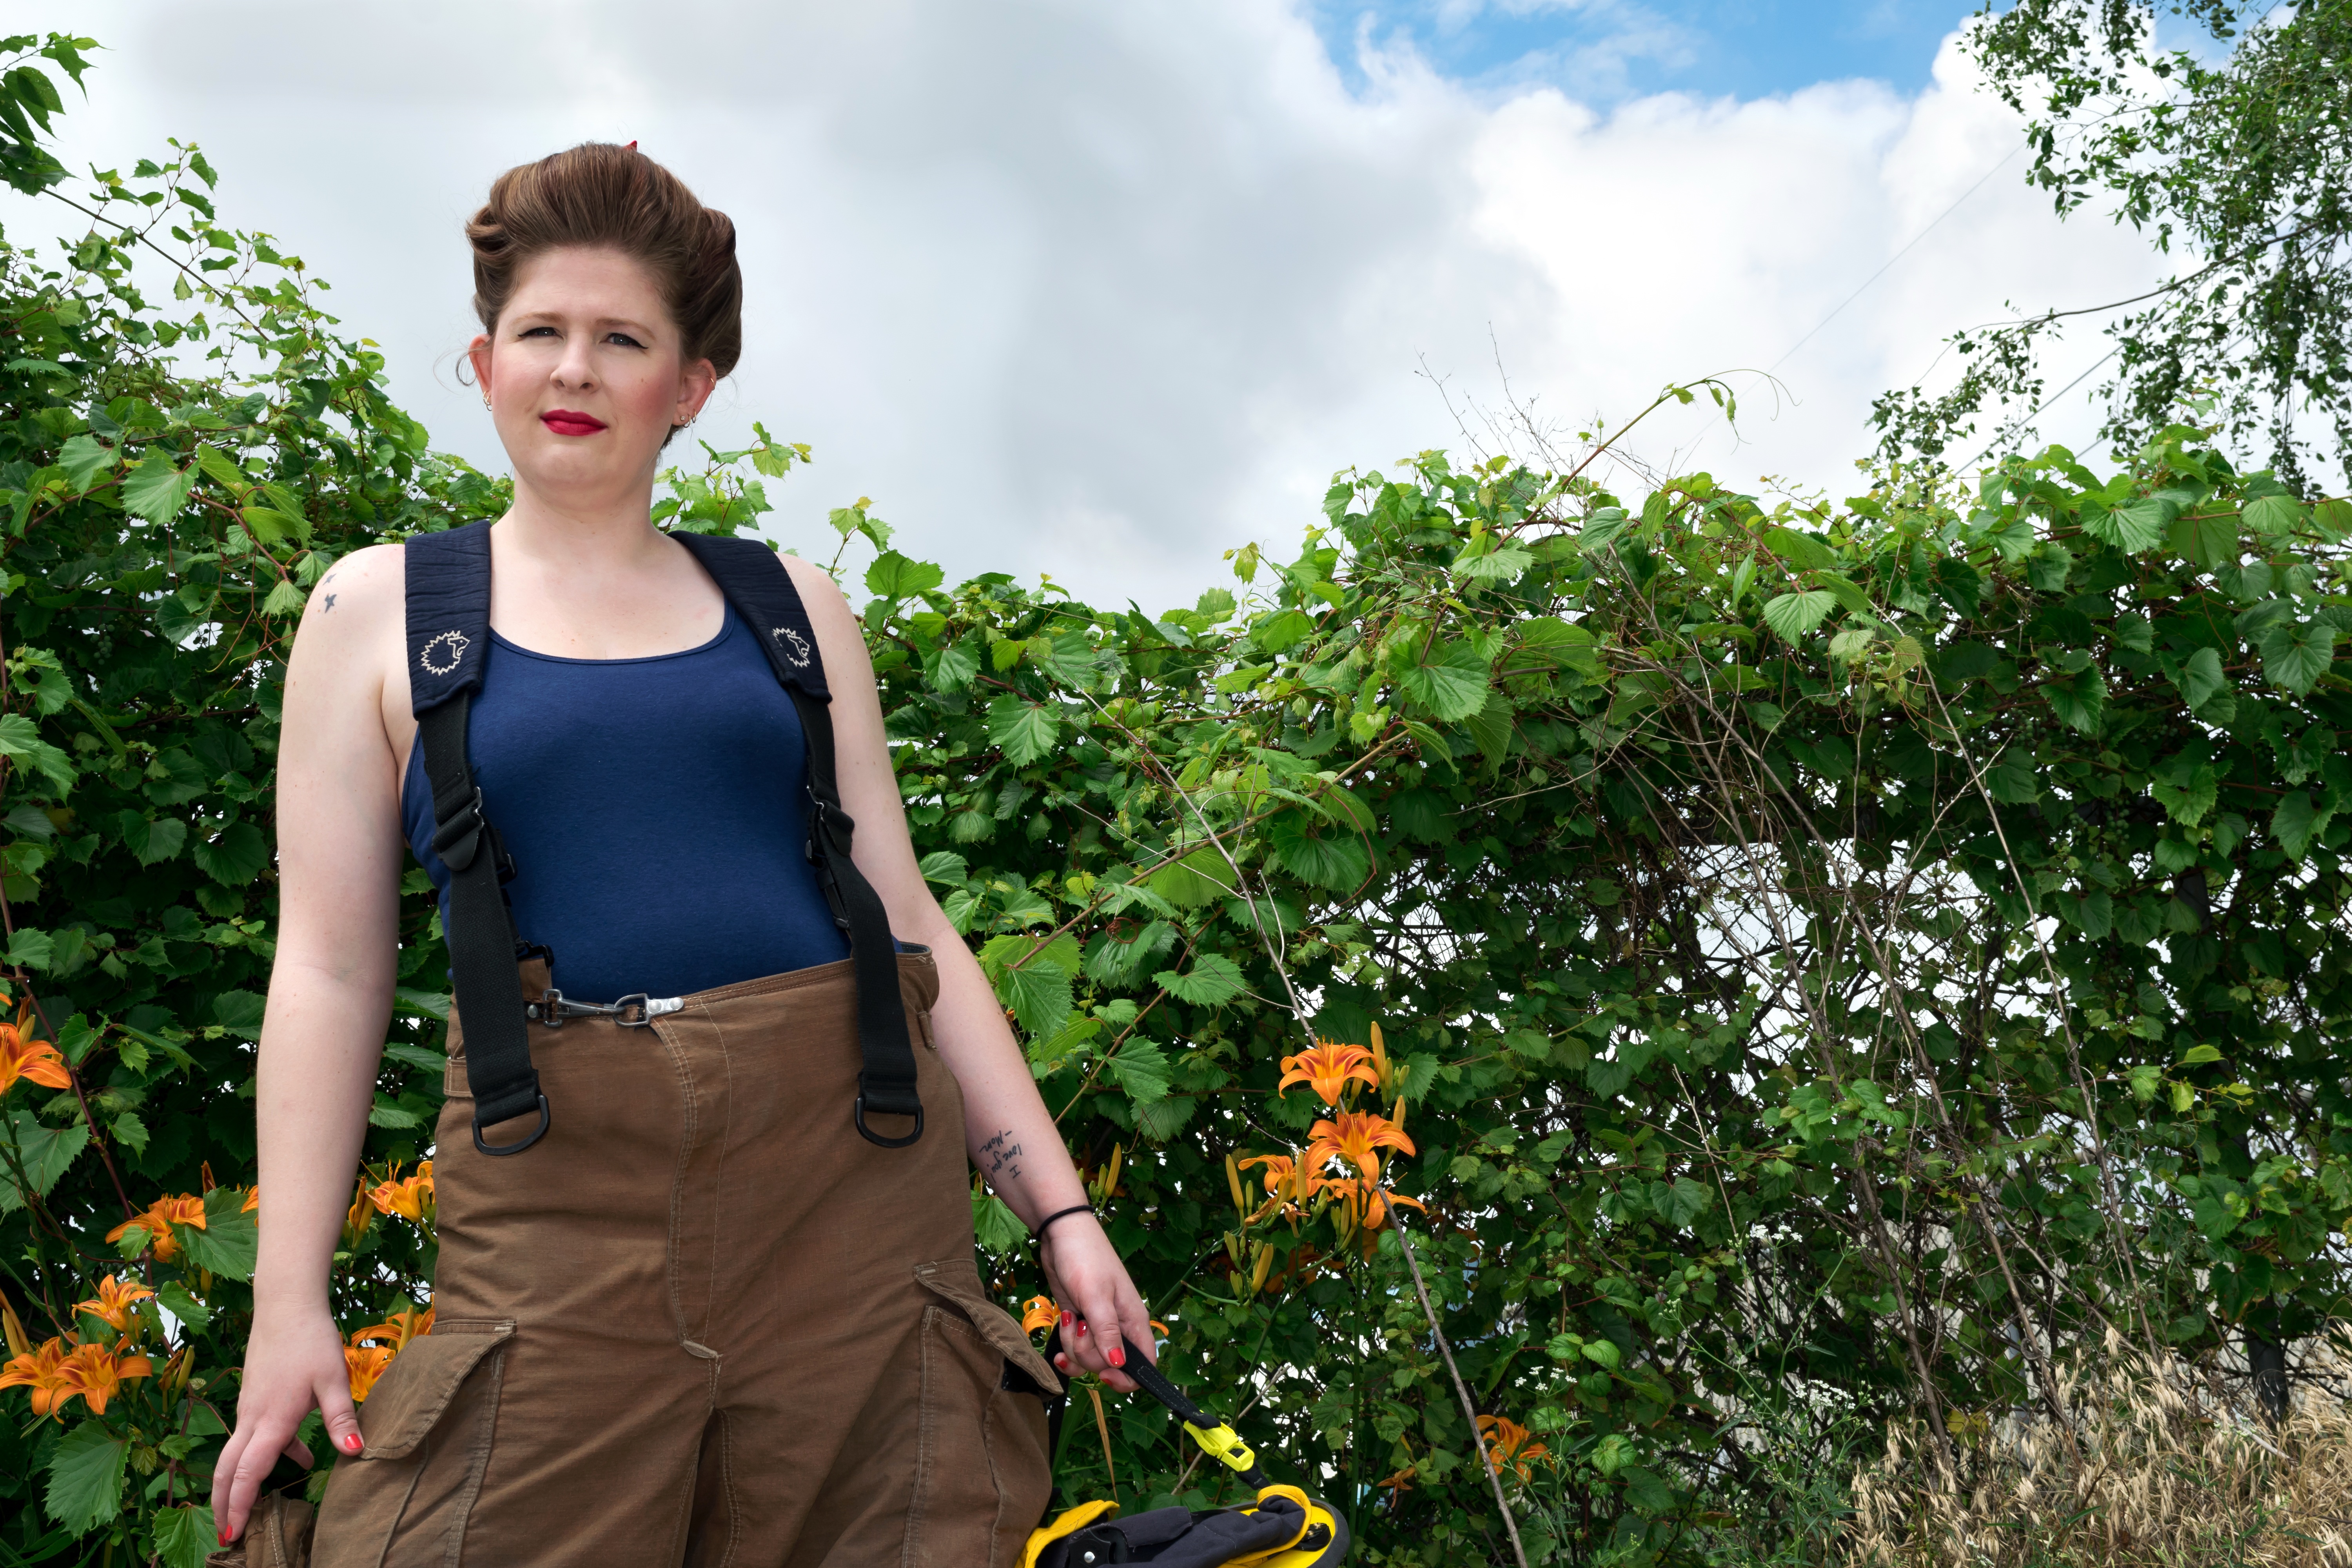
suit, plant, girl, woman, flower, female, standing, young, spring, green, professional, agriculture, garden, blue sky, outdoors, dress, uniform, department, protection, job, service, adult, emergency, firefighter, rescue, occupation, workwear, confident, successful, firefighting